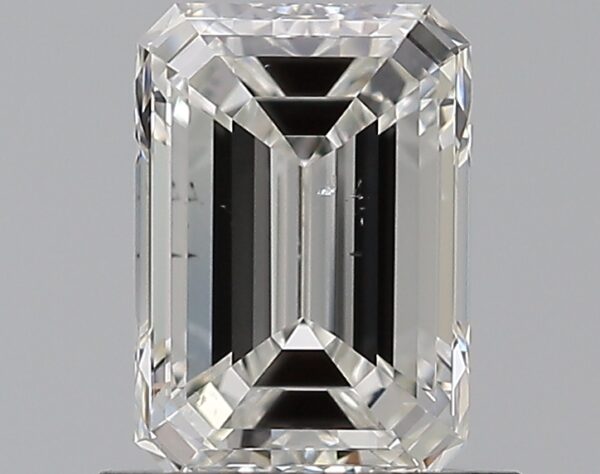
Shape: emerald
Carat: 0.9
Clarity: VS2
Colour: G
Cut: EX
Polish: EX
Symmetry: EX
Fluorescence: F
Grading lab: GIA
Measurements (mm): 6.68 x 4.67 x 3.06